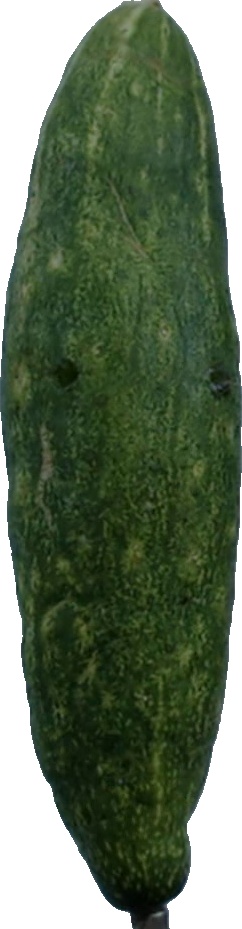
Label: cucumber_3